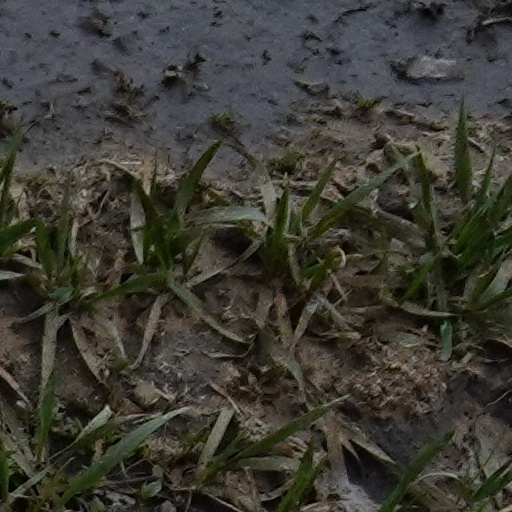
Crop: wheat